Q*bert

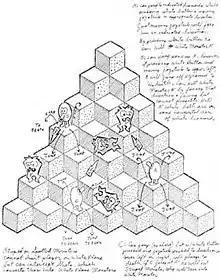
In this concept sketch, Q*bert is still depicted shooting his foes. The sole enemy type depicted appears to be Ugg or WrongWay, although some are positioned on top of the blocks instead of just the sides as they would appear in the final version.

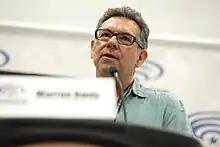
"Q*bert" developer Warren Davis

Programmer Warren Davis wrote that he was inspired by a pattern of hexagons implemented by fellow Gottlieb developer and "Mad Planets" designer Kan Yabumoto.